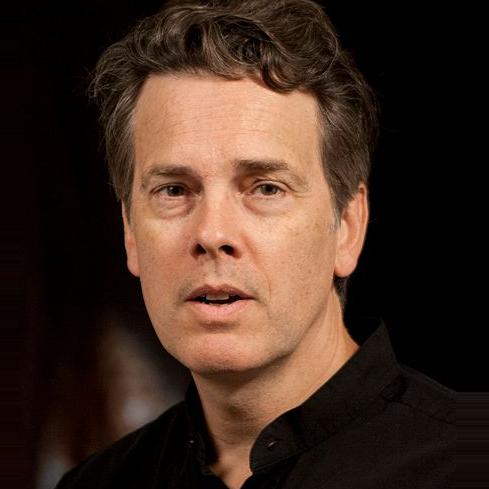
Age: 52